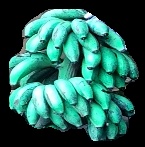
Variety: rasbale
Grade: grade3